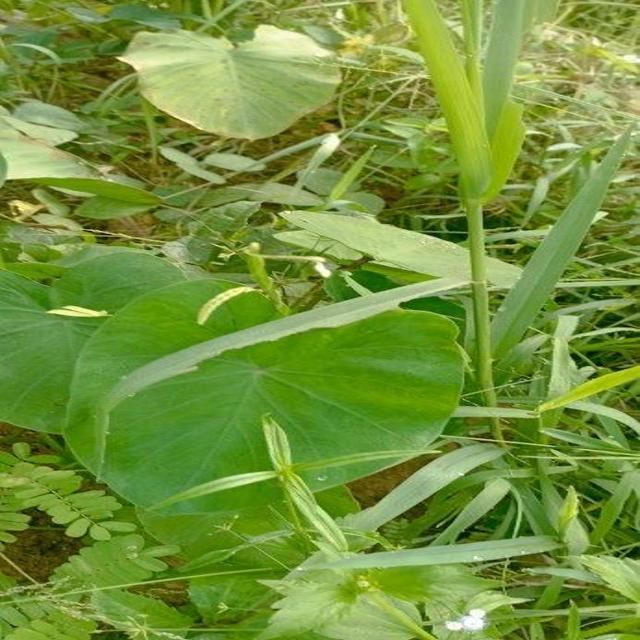
Label: Healthy